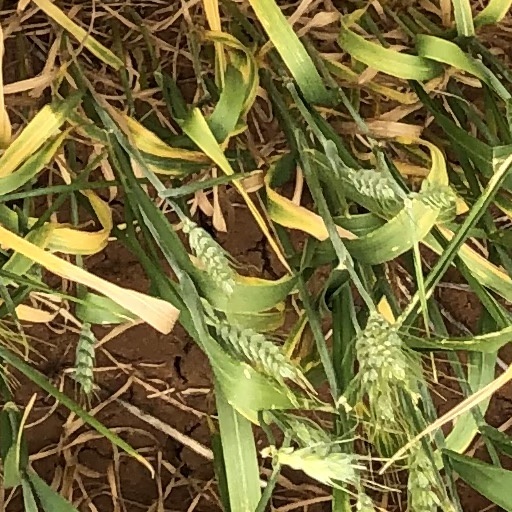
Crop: wheat